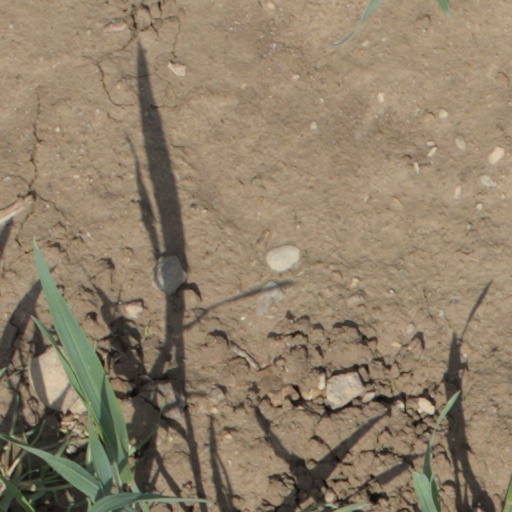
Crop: wheat